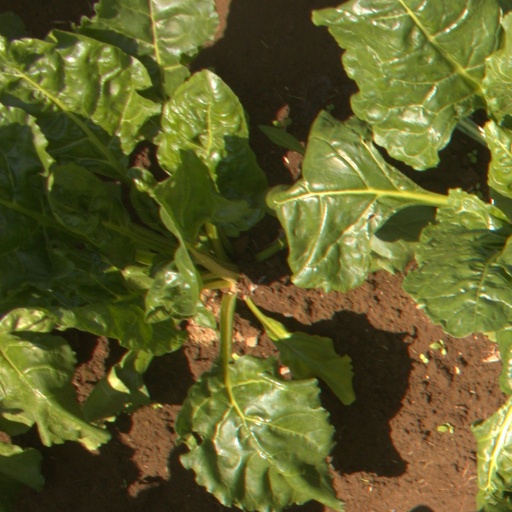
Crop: sugar beet